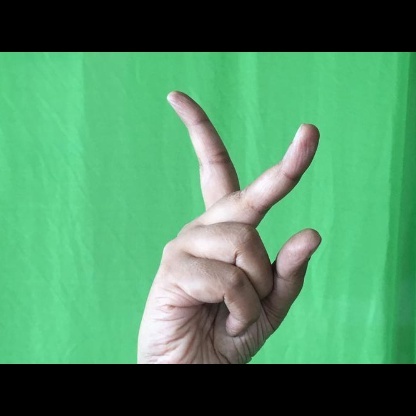
Mudra: Katrimukha